Wede

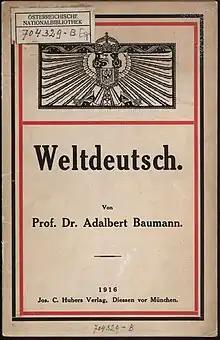
A book cover. The background of the cover is tan, with borders in black and red. At the top is an eagle with wings outspread to fill a rectangle. Below the eagle is the word 'Weltdeutsch' with information about the author and publisher of the book.

On 16 December 1916, Baumann released a sequel to "Wede", entitled ("The new, easy Weltdeutsch (the improved Wedé') for our allies and friends!"). The book, like its predecessor' was published by in Munich.""